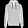
Label: Pullover